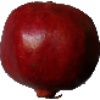
Label: pomegranate